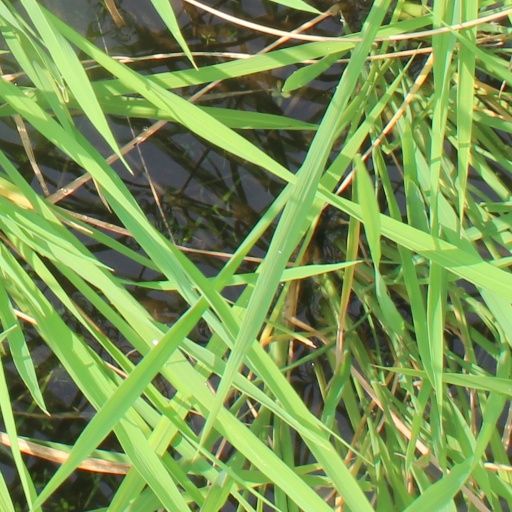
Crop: rice